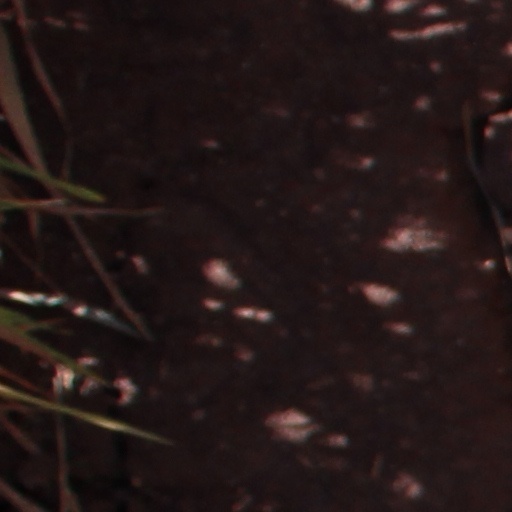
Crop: wheat